Episode 6944

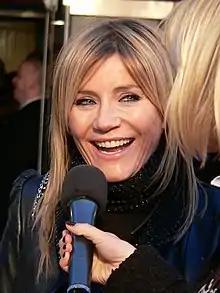
Laurie Brett enjoyed working with Michelle Collins (pictured)

In an interview with "Inside Soap", Rainford explained that during the night out, Anna feels safe as she is with people she knows but she is confused as she has suddenly gone from sober to really drunk, and she is also scared as she becomes very confused by her surroundings. Revealing the aftermath, the actress explained that Anna would wake up in hospital and feels scared but also blames herself for being spiked, which Rainford called a "very common misconception"; she also added that Anna is scared of going out again, which Rainford believed nobody should feel like. Anna is initially wary about telling her father as she does not want to burden him as he has been through a lot. The episode also sees Anna questioned over her relationship with Bobby by her sister, Gina Knight (Francesca Henry); Rainford explained that Anna is frustrated that she keeps having to justify her relationship despite it being proved that Bobby is a "good guy". Rainford also explained that Anna is a bit worried that Bobby is not responding to her attempts to invite him on her night out, but she added that Anna likely thinks that Bobby is just trying to be "more cool about everything" by not responding. Rainford added that an unwell and stressed Anna later gets stressed with Bobby, who wants to "make sense" of the situation, and she turns to Freddie instead as she wants someone to listen to her and not question how she feels, though she believed that Bobby meant well.